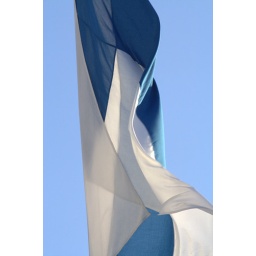
Blue and white against a bright blue sky and some wind. Day of the Kalevala epic poem, by the way.